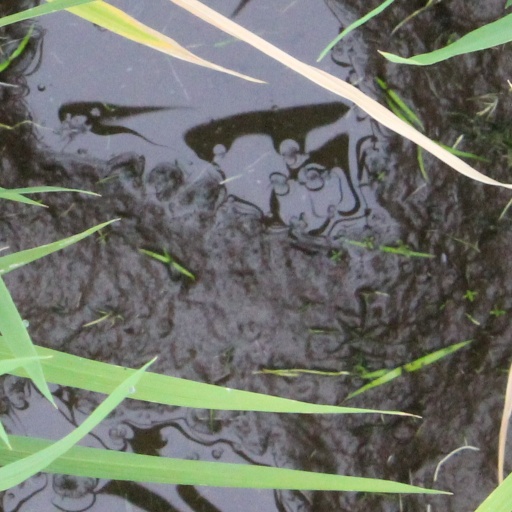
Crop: rice